Saturn Club

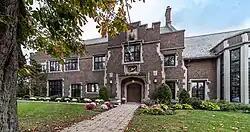

Saturn Club is a private social club, founded in 1885, in Buffalo in Erie County, New York that currently operates out of an National Register of Historic Places-listed building at 977 Delaware Ave. in Buffalo, New York.